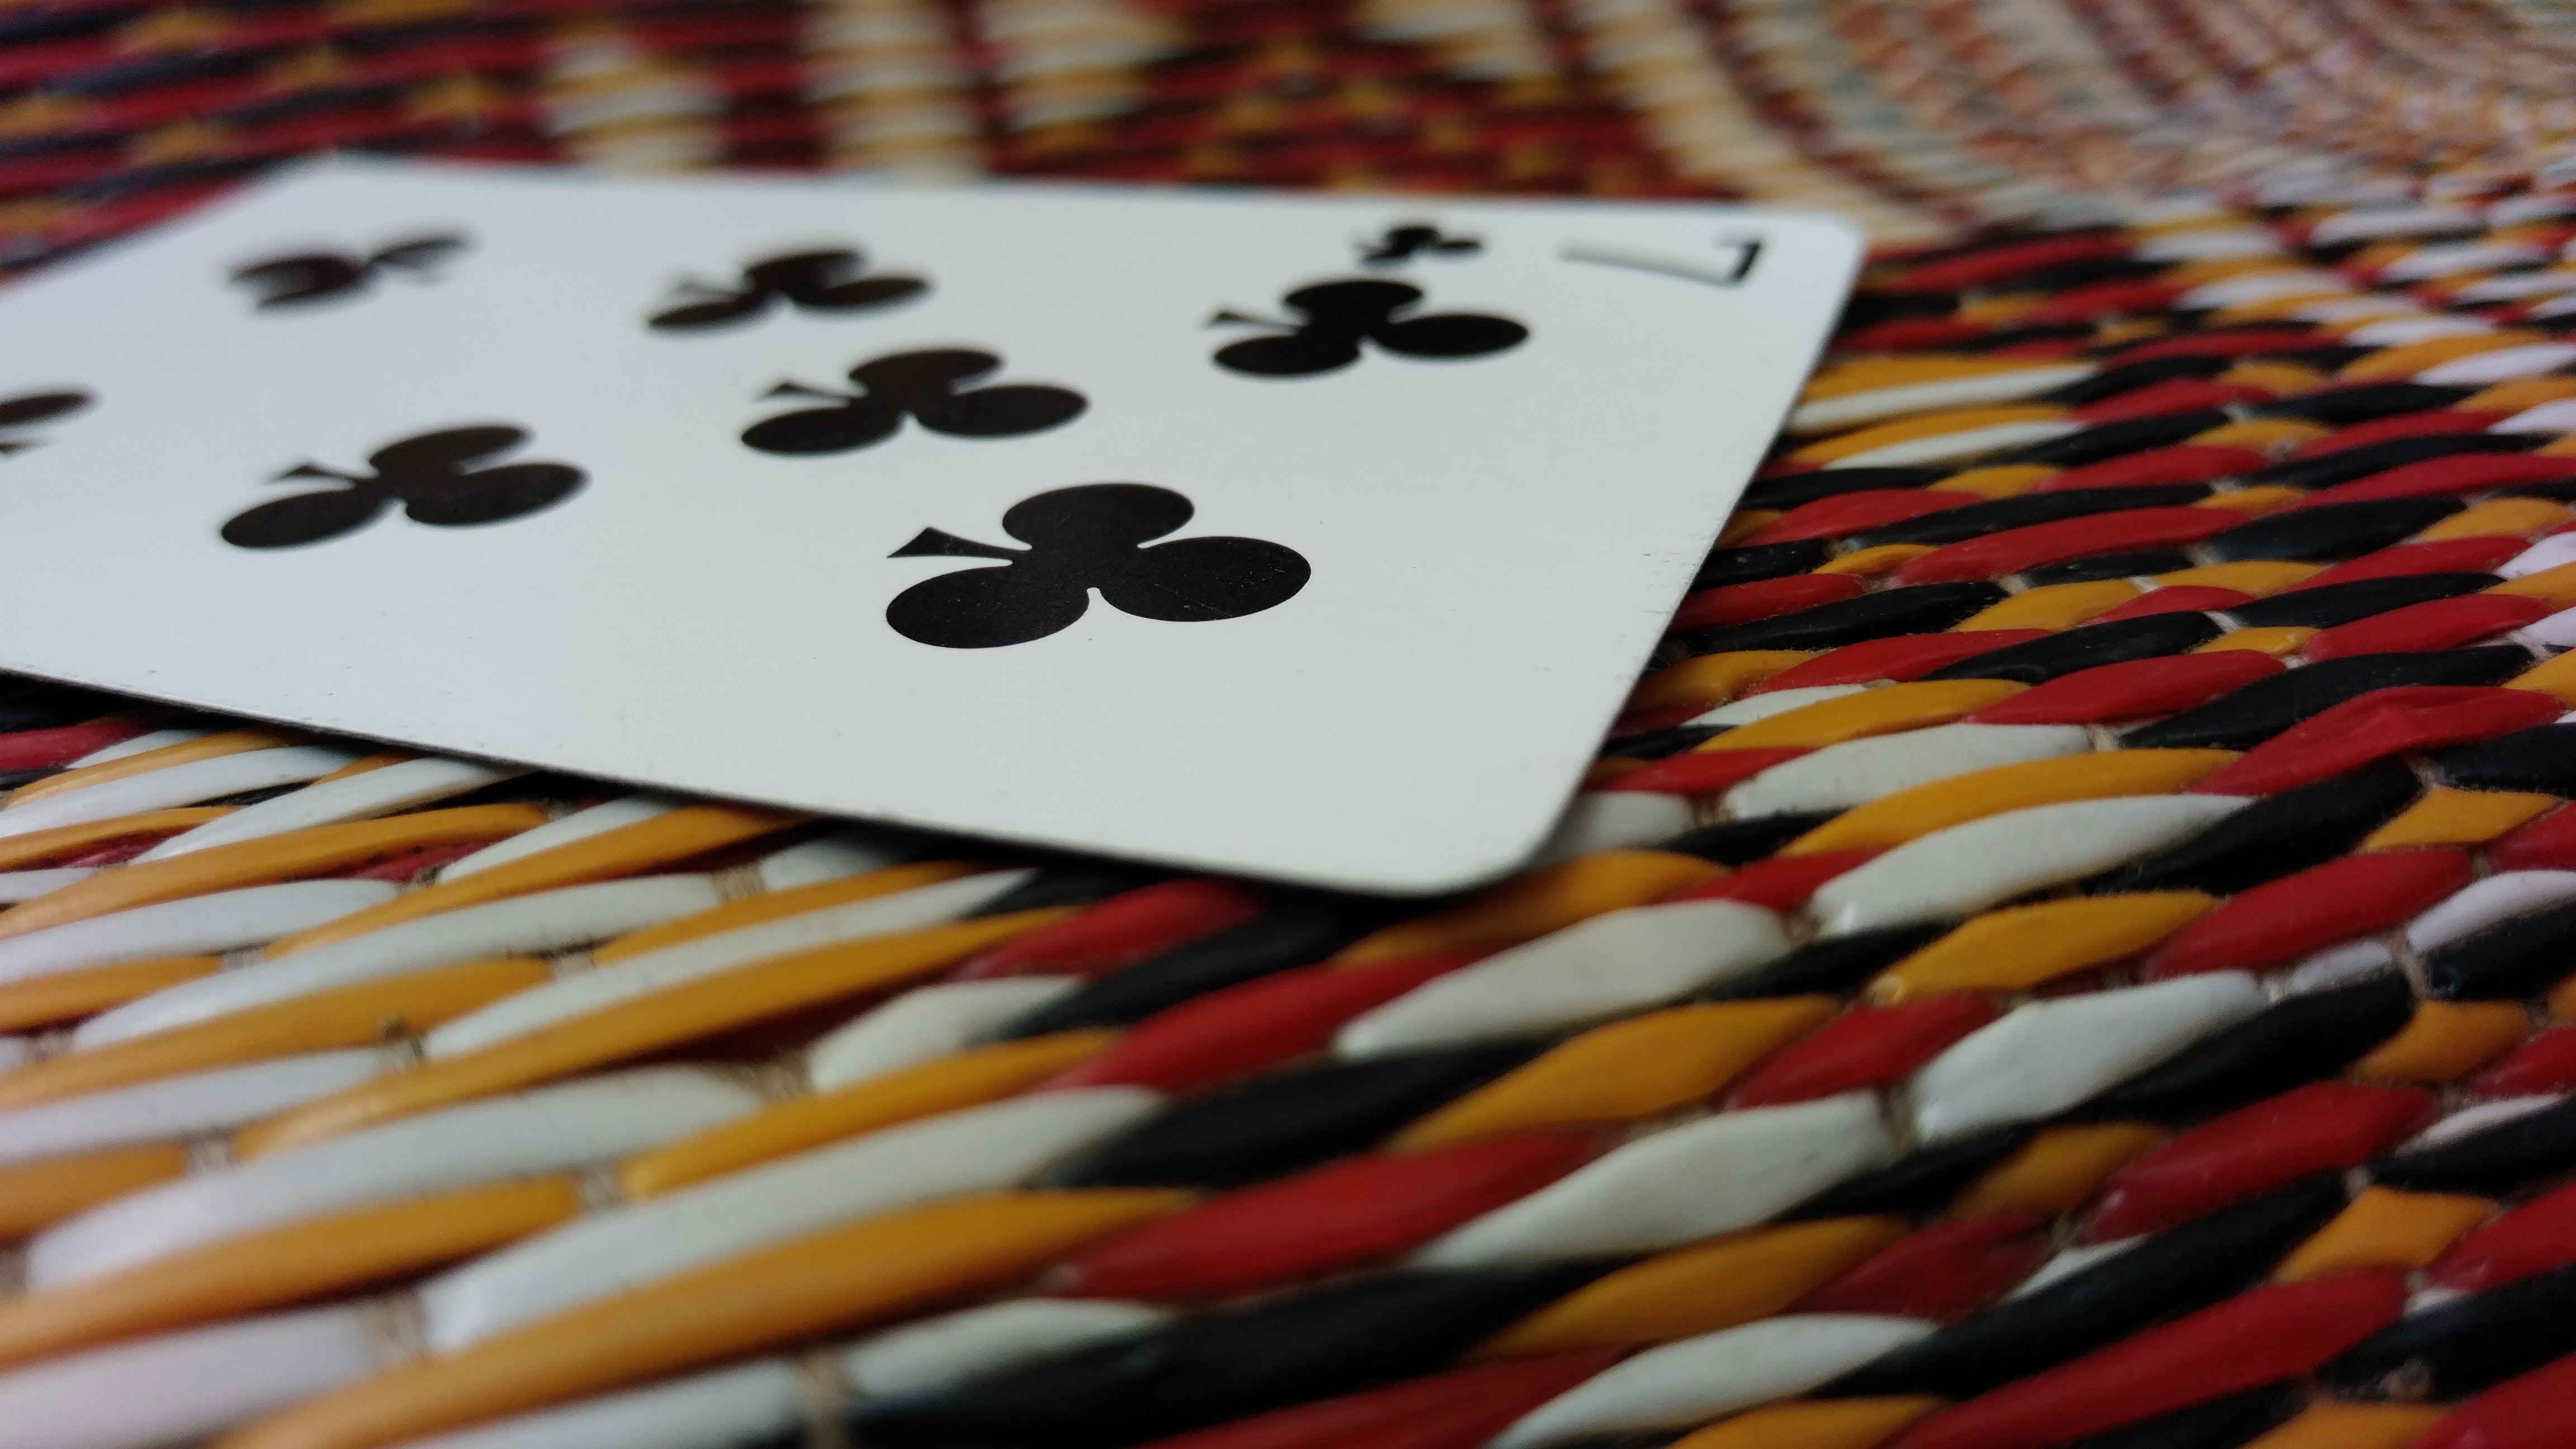
games, gambling, poker, card game, font, recreation, match